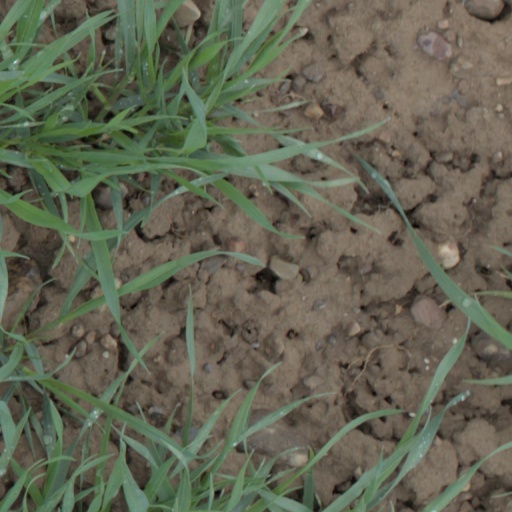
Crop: wheat